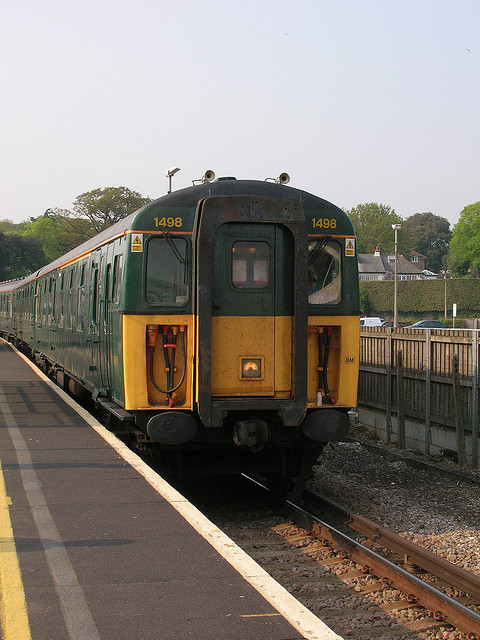
A long green and yellow train traveling down tracks.

A train traveling down a track next to a road.

A green and white train next to the loading platform

There is a green and yellow train coming down the tracks

A green and yellow train at a station.